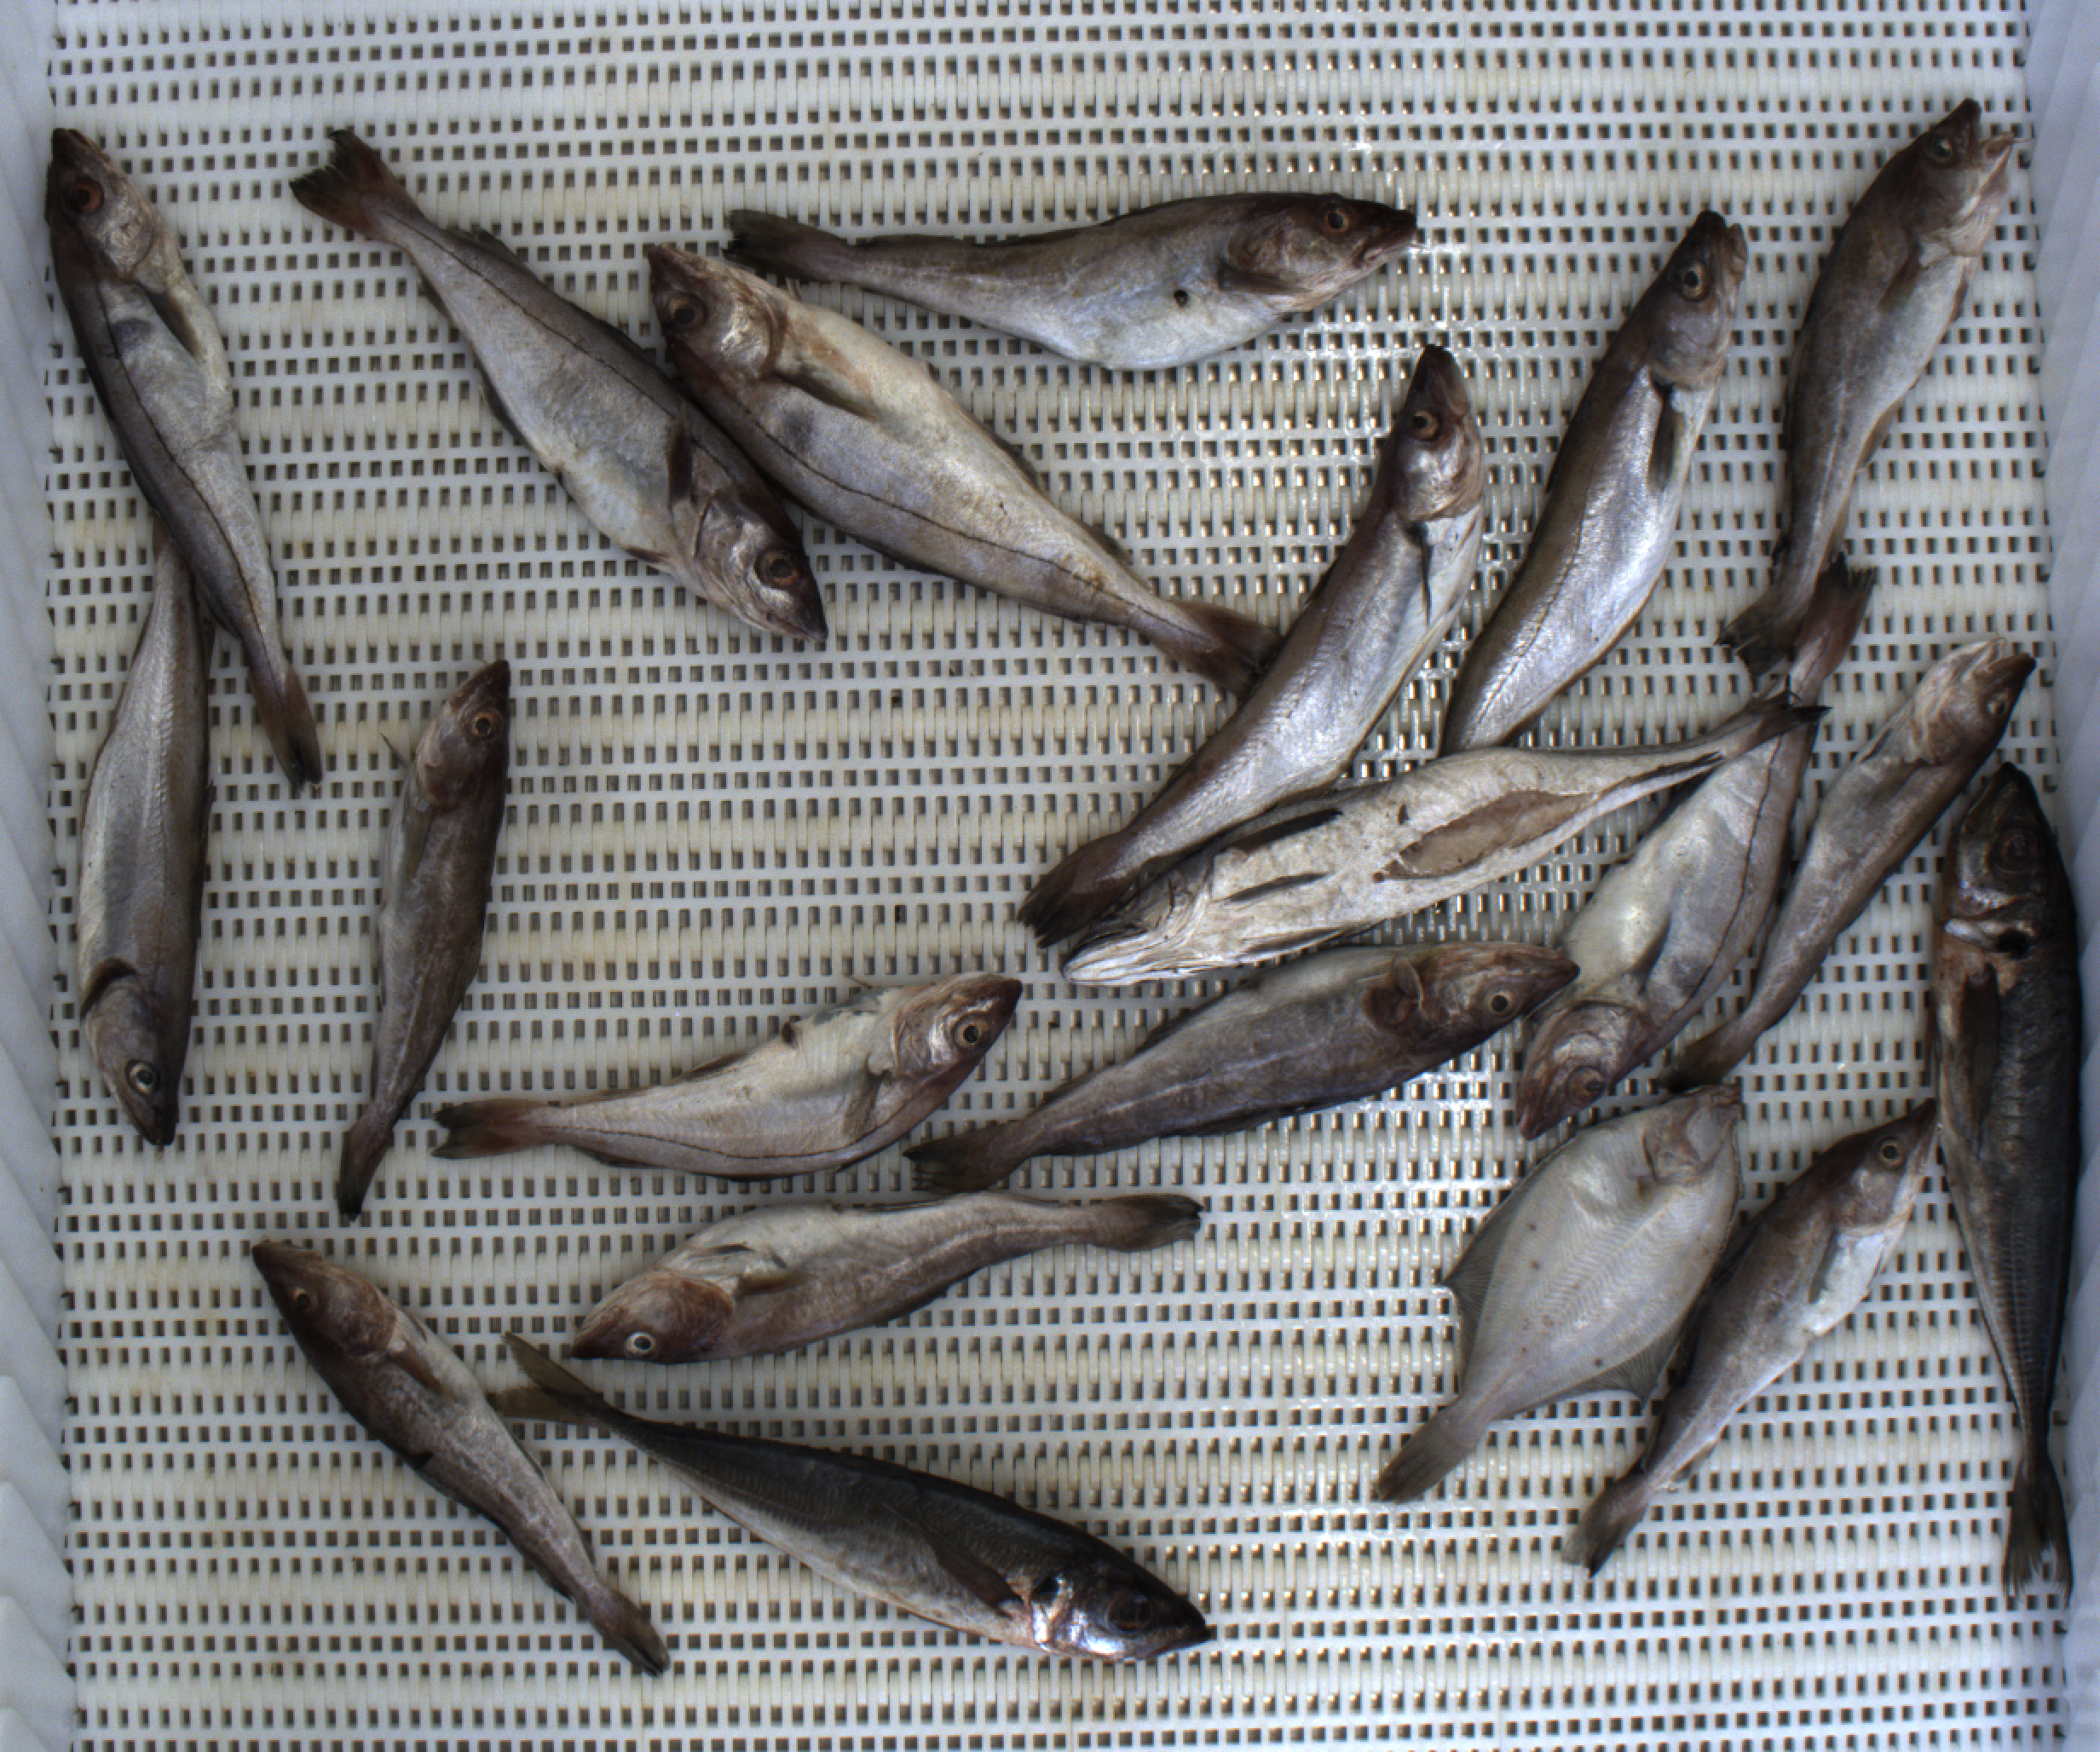
Total fish: 20
Cod: 8
Haddock: 5
Whiting: 3
Hake: 1
Horse mackerel: 2
Saithe: 0
Other: 1